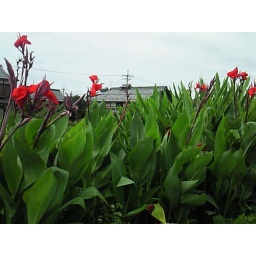
These are Summer flowers around here.Beautiful with orange and red, though with my poor camera! ;-)